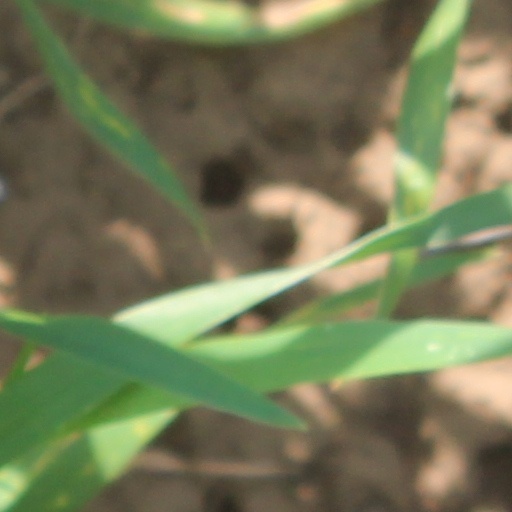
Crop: wheat